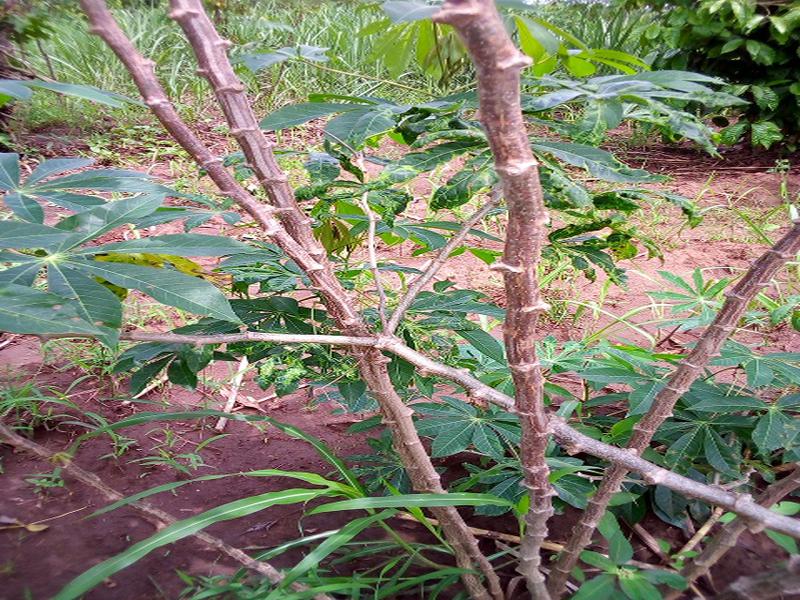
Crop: cassava
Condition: bacterial_blight